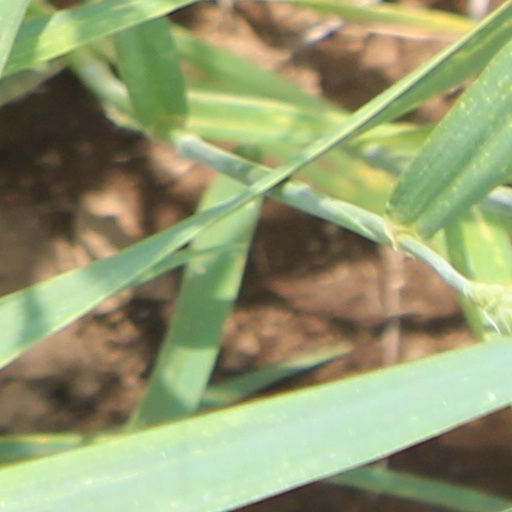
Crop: wheat